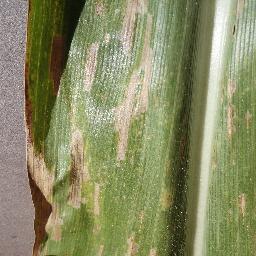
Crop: corn
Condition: (maize)_cercospora_spot_gray_spot